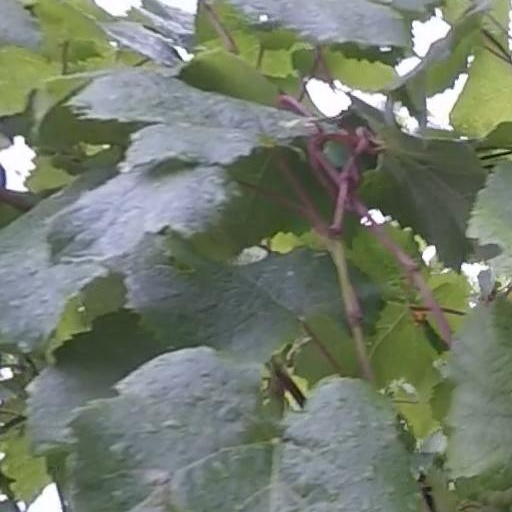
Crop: grape